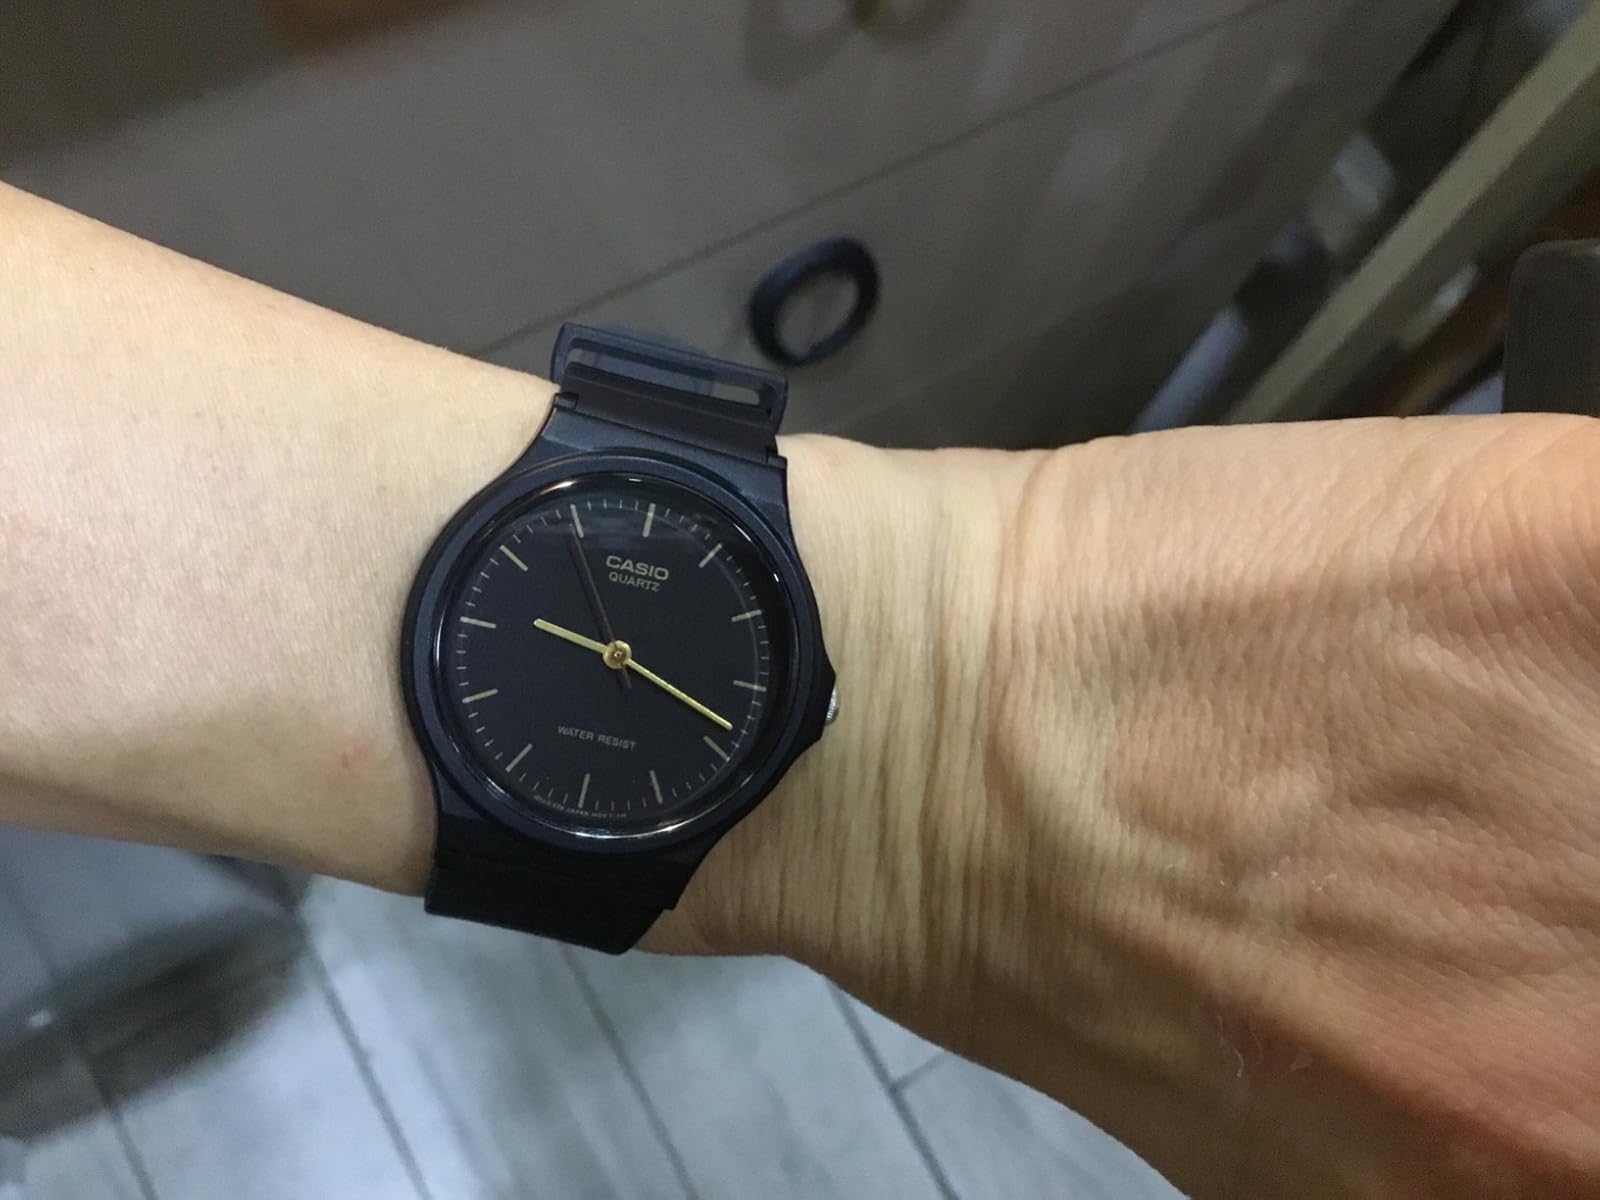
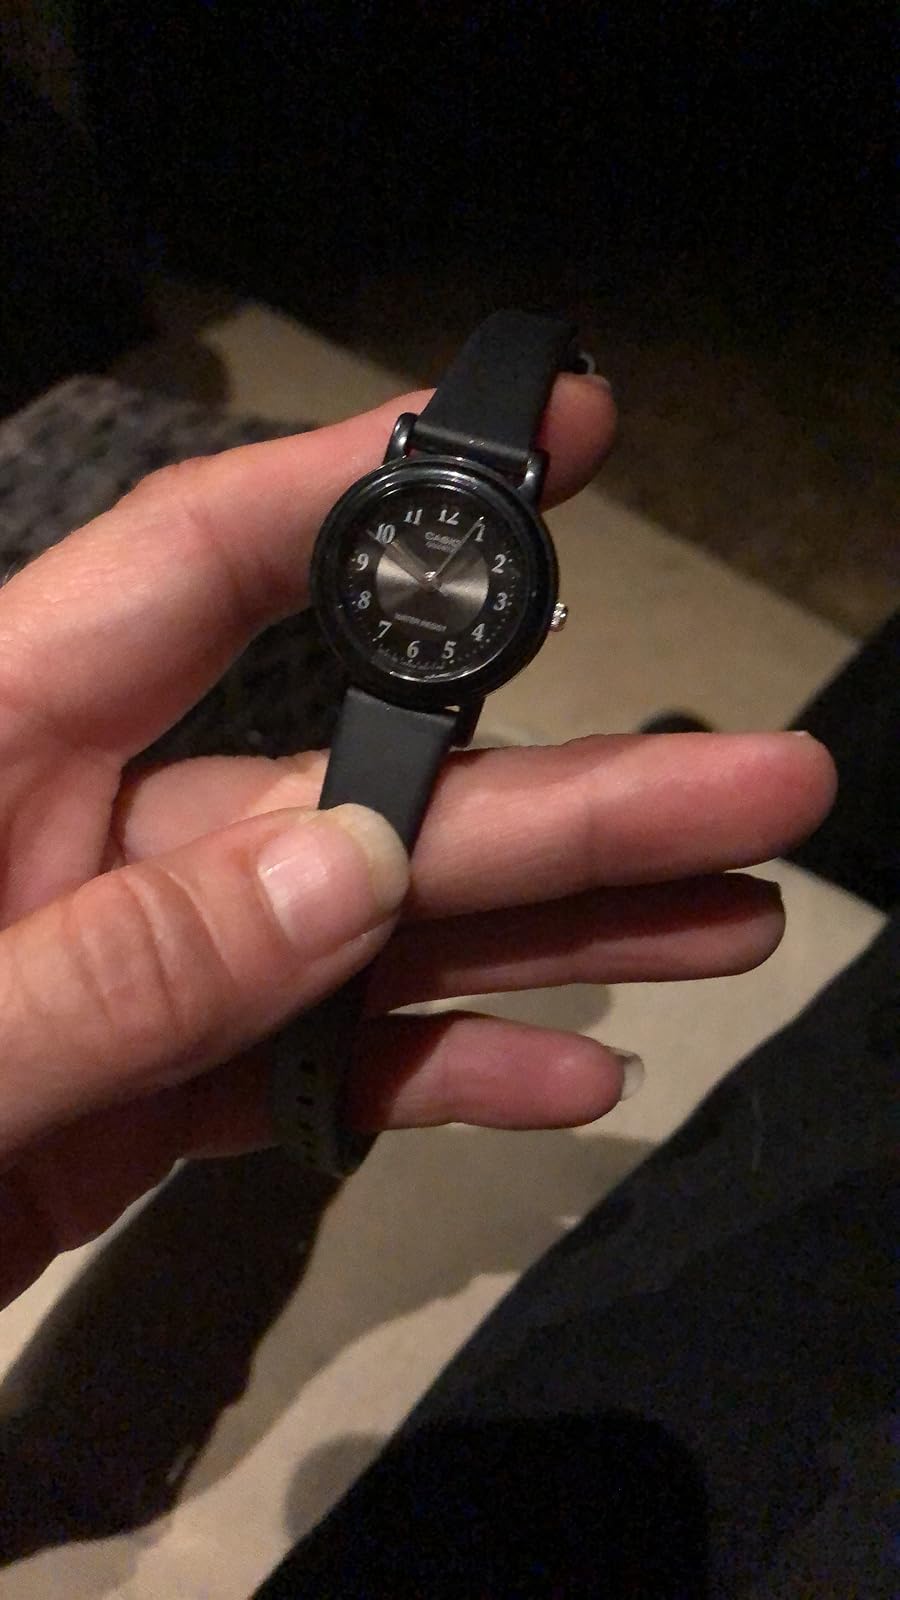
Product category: accessories_watch
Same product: no